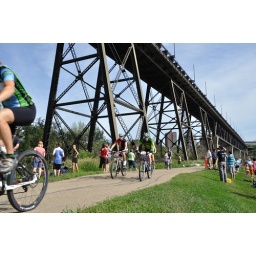
From the Edmonton Canada Cup mountain bike race, July 11th, 2010 in Edmonton, Alberta, Canada.